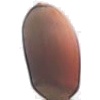
Label: Hazelnut 1